He's All That

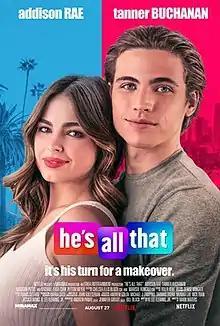
Official release poster

He's All That is a 2021 American teen romantic comedy film directed by Mark Waters, from a screenplay by R. Lee Fleming Jr. The film is a gender-swapped remake of the 1999 film "She's All That", which was a modern adaptation of George Bernard Shaw's 1914 play "Pygmalion" and George Cukor's 1964 film "My Fair Lady". It stars Addison Rae in her debut film appearance, Tanner Buchanan, Madison Pettis, and Peyton Meyer, along with Rachael Leigh Cook and Matthew Lillard.